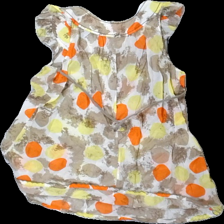
View: back
Type: Top
Category: Ladies
Brand: Not in the list
Brand text on label: Generra
Colors: Yellow, White, Beige, Multicolor
Material: 100% cotton
Pattern: Dots
Cut: Regular, C-collar
Season: All
Price range: 50-100
Recommended usage: Reuse